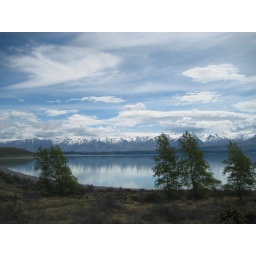
More blue Lake. But this time there are trees in the foreground. You know, to mix it up.